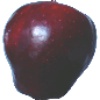
Label: red_delicious_apple